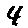
Label: 4